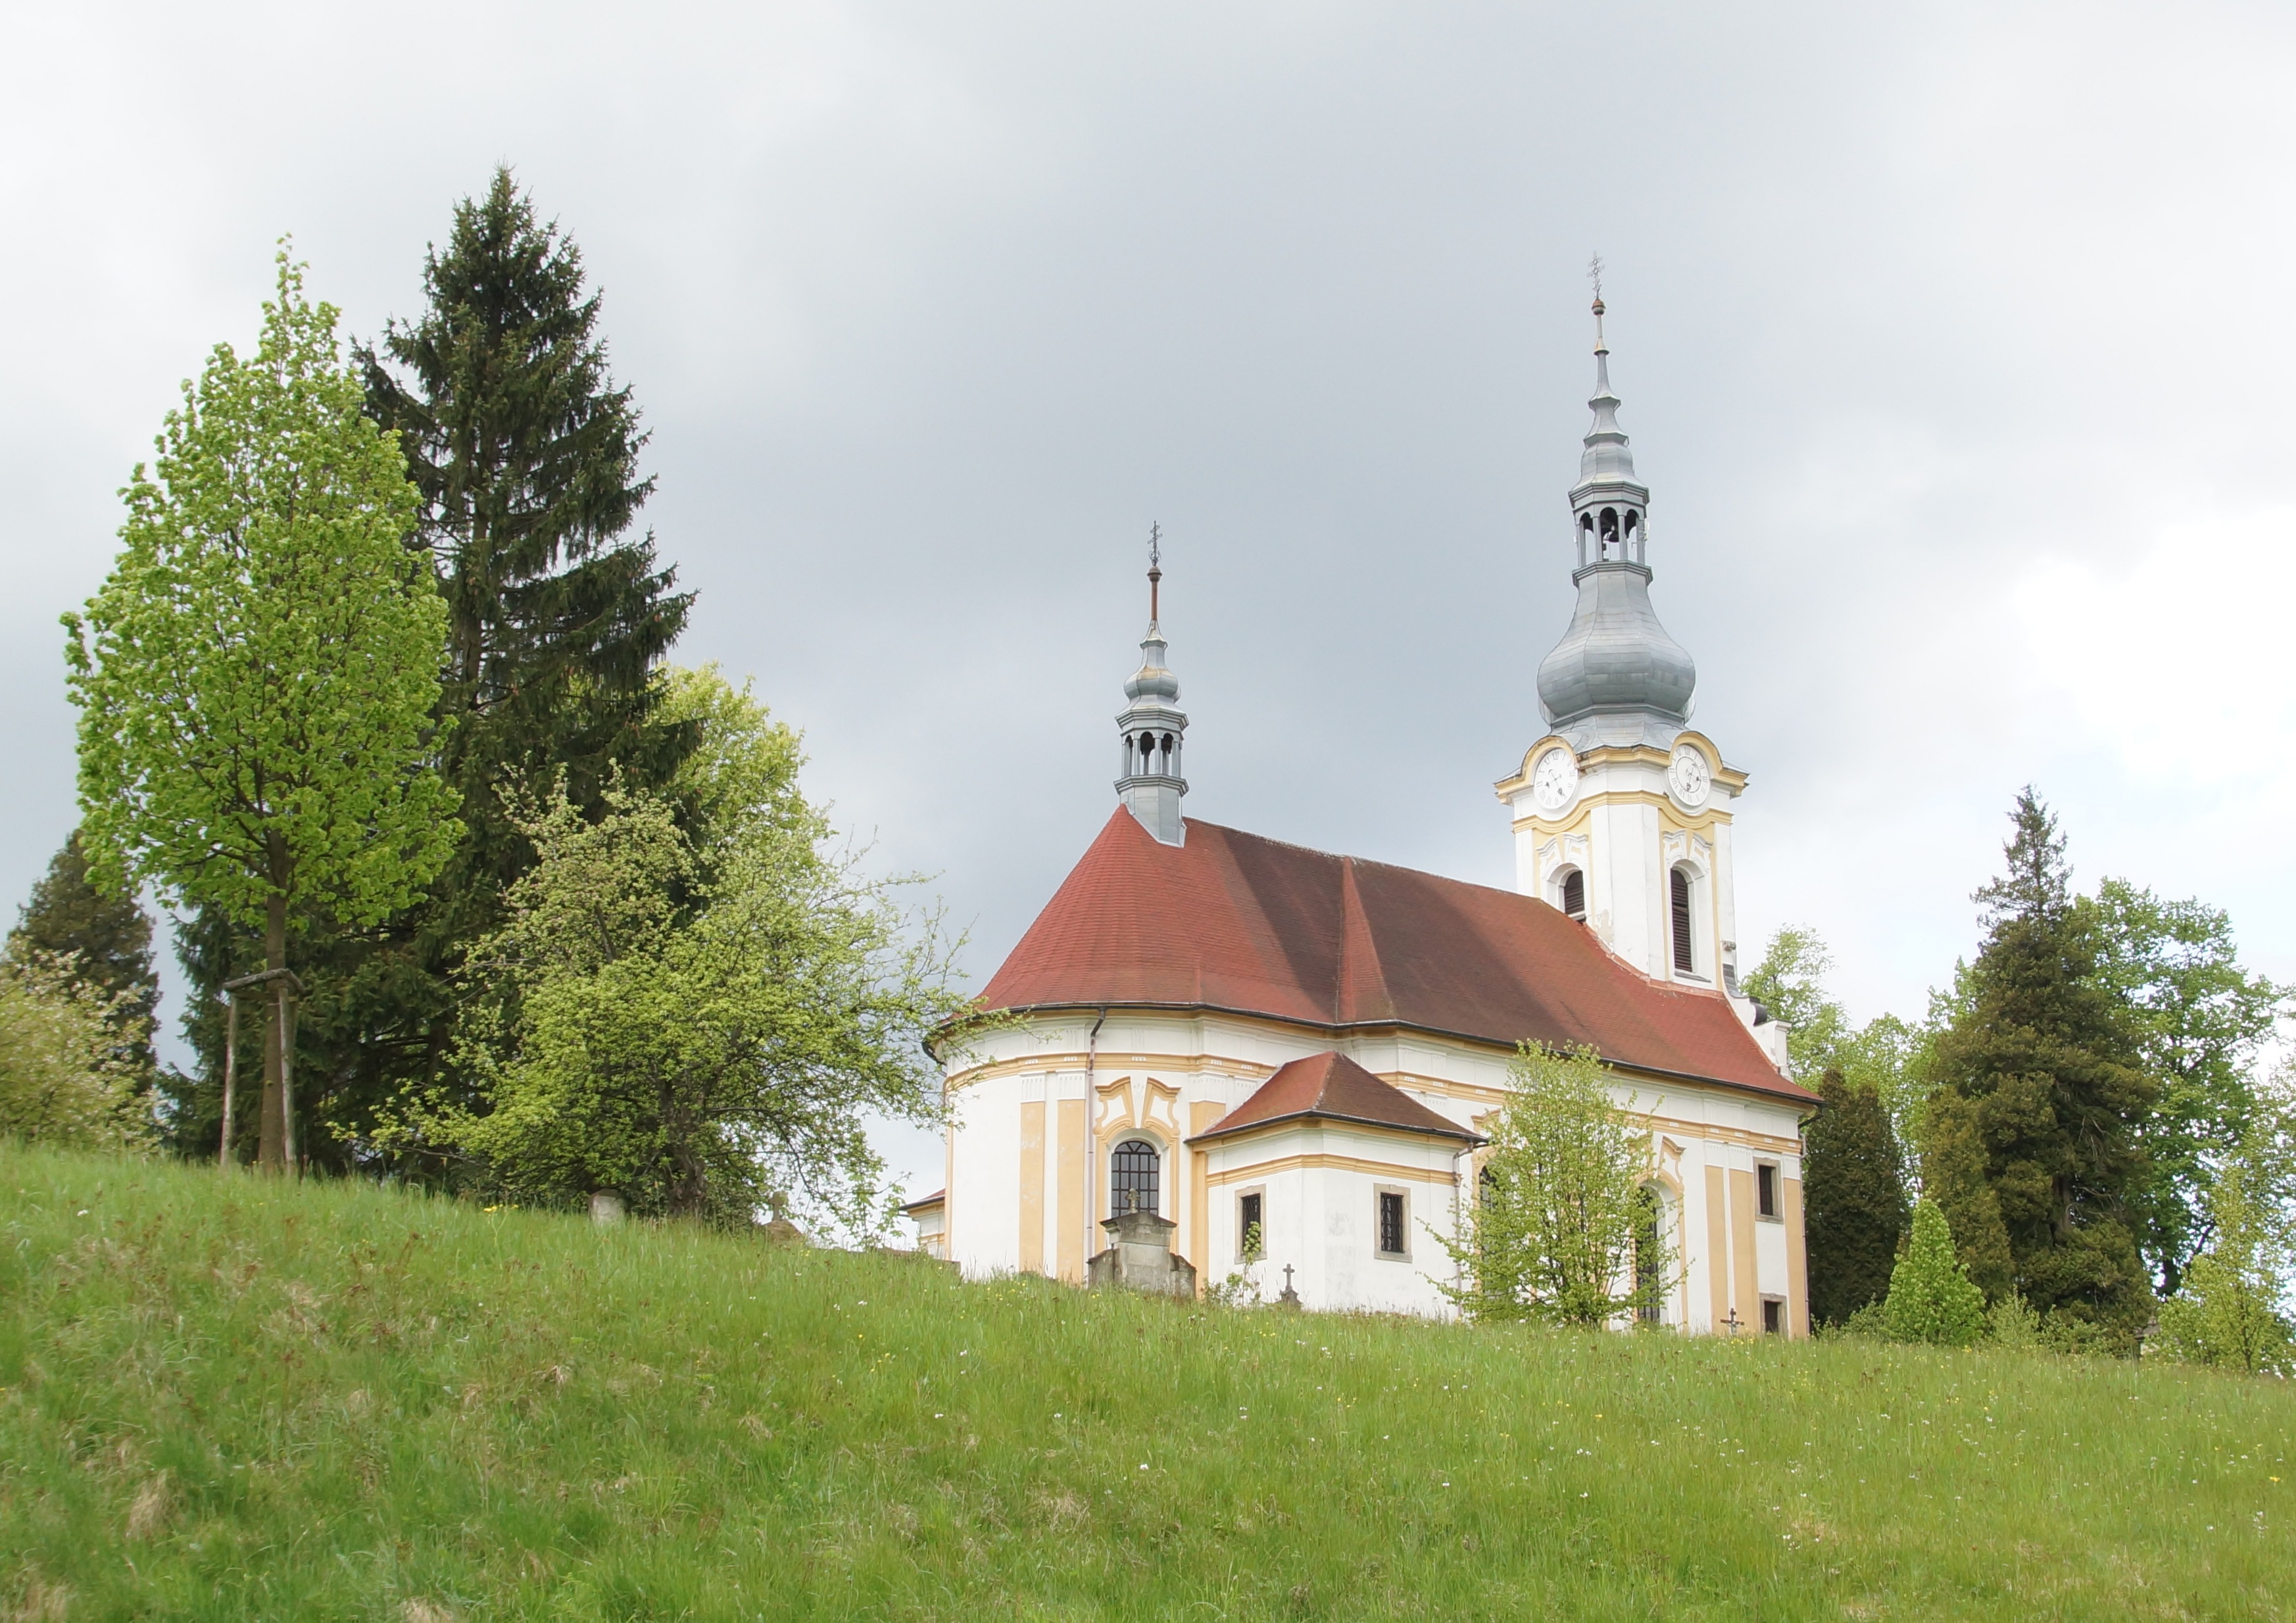
landscape, building, spring, tower, church, chapel, place of worship, monastery, bohemia, historic site, kytlice, spanish missions in california